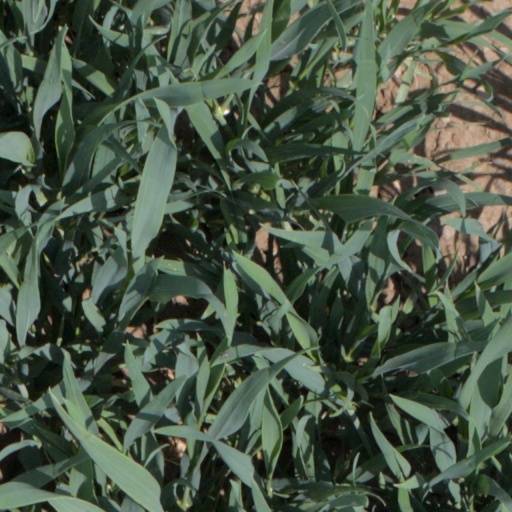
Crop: wheat